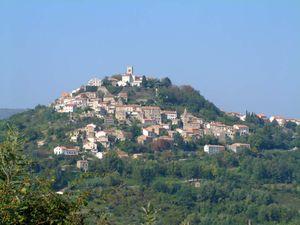
Cet article recense les sites inscrits au patrimoine mondial en Croatie.
Motovun ou Montona est un village et une municipalité située dans le comitat d'Istrie, en Croatie. Au recensement de 2001, la municipalité comptait 983 habitants, dont 64,90 % de Croates et 9,87 % d'Italiens et le village seul comptait 531 habitants.